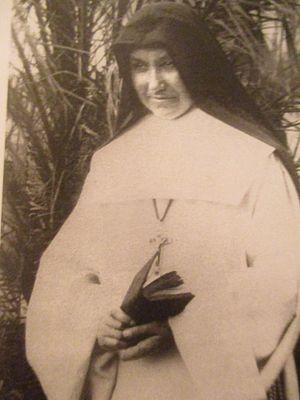
Mère Marie-Salomé (1847-1930), cofondatrice des Soeurs de Notre-Dame d'Afrique.
Les Sœurs missionnaires de Notre-Dame d'Afrique, ou « Sœurs blanches », forment une congrégation religieuse, fondée en 1869 par Mᵍʳ Lavigerie, archevêque d'Alger. Présentes dans 28 pays, dont 15 pays africains, elles interviennent surtout auprès des femmes et des enfants. Elles évangélisent, éduquent, soignent, offrent des services aux plus démunis. Elles accompagnent les femmes africaines dans la lutte pour leur dignité. Elles signent S.M.N.D.A.